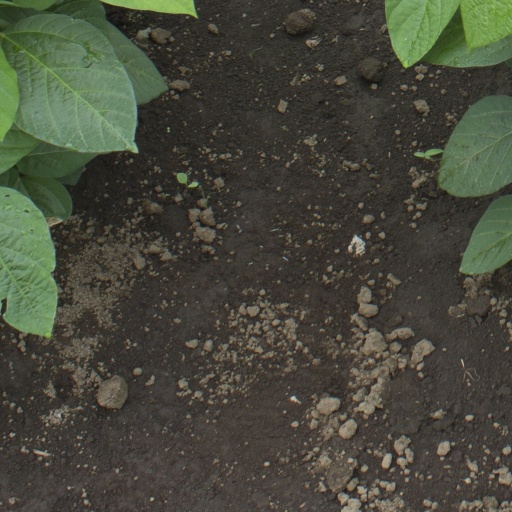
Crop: soybean